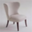
Label: chair